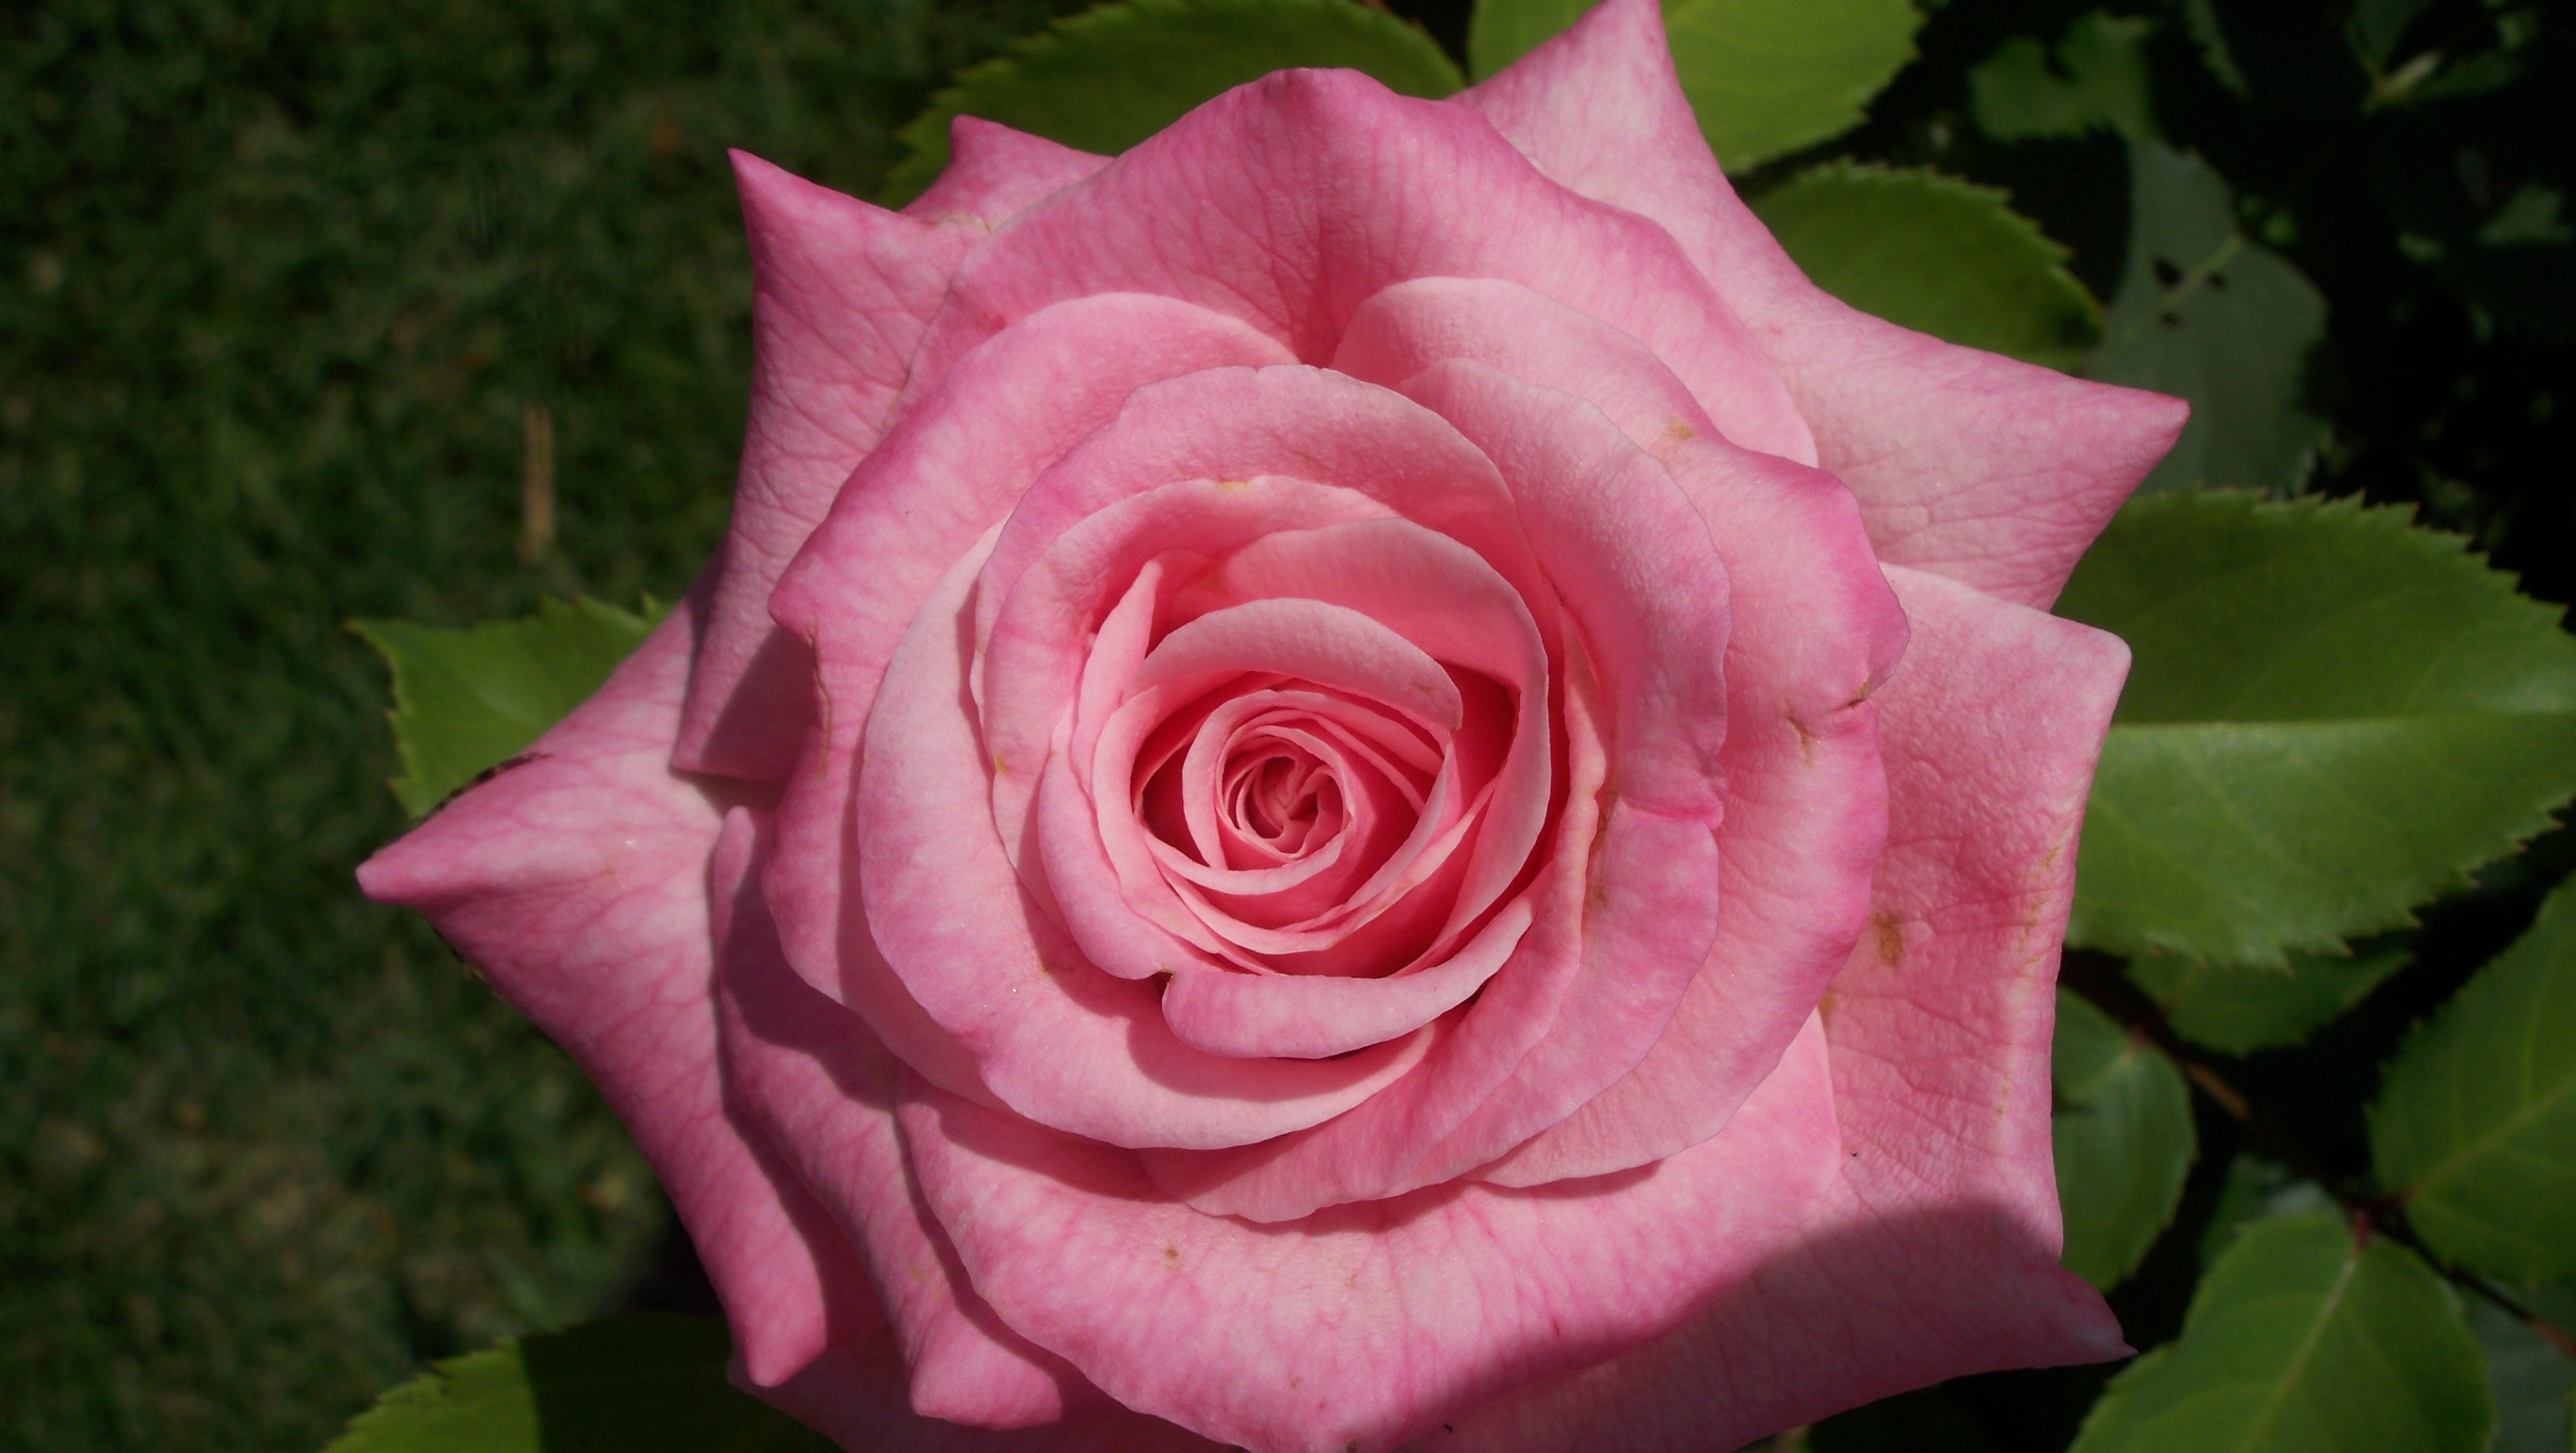
blossom, plant, flower, petal, bloom, summer, love, rose, spring, natural, romantic, pink, wedding, flora, petals, soft, valentine, floribunda, macro photography, flowering plant, garden roses, rose family, plant stem, land plant, rosa centifolia, rose order